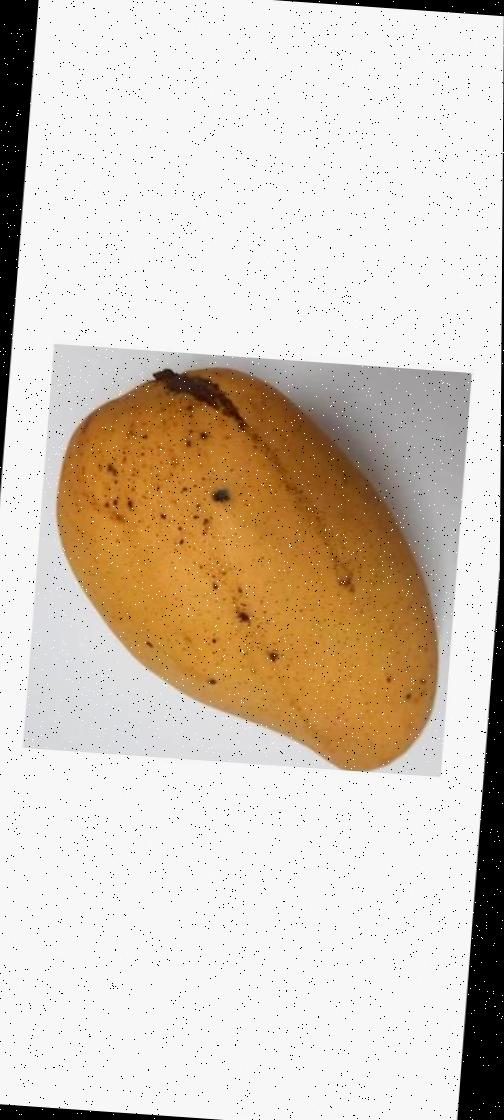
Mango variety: Katimon